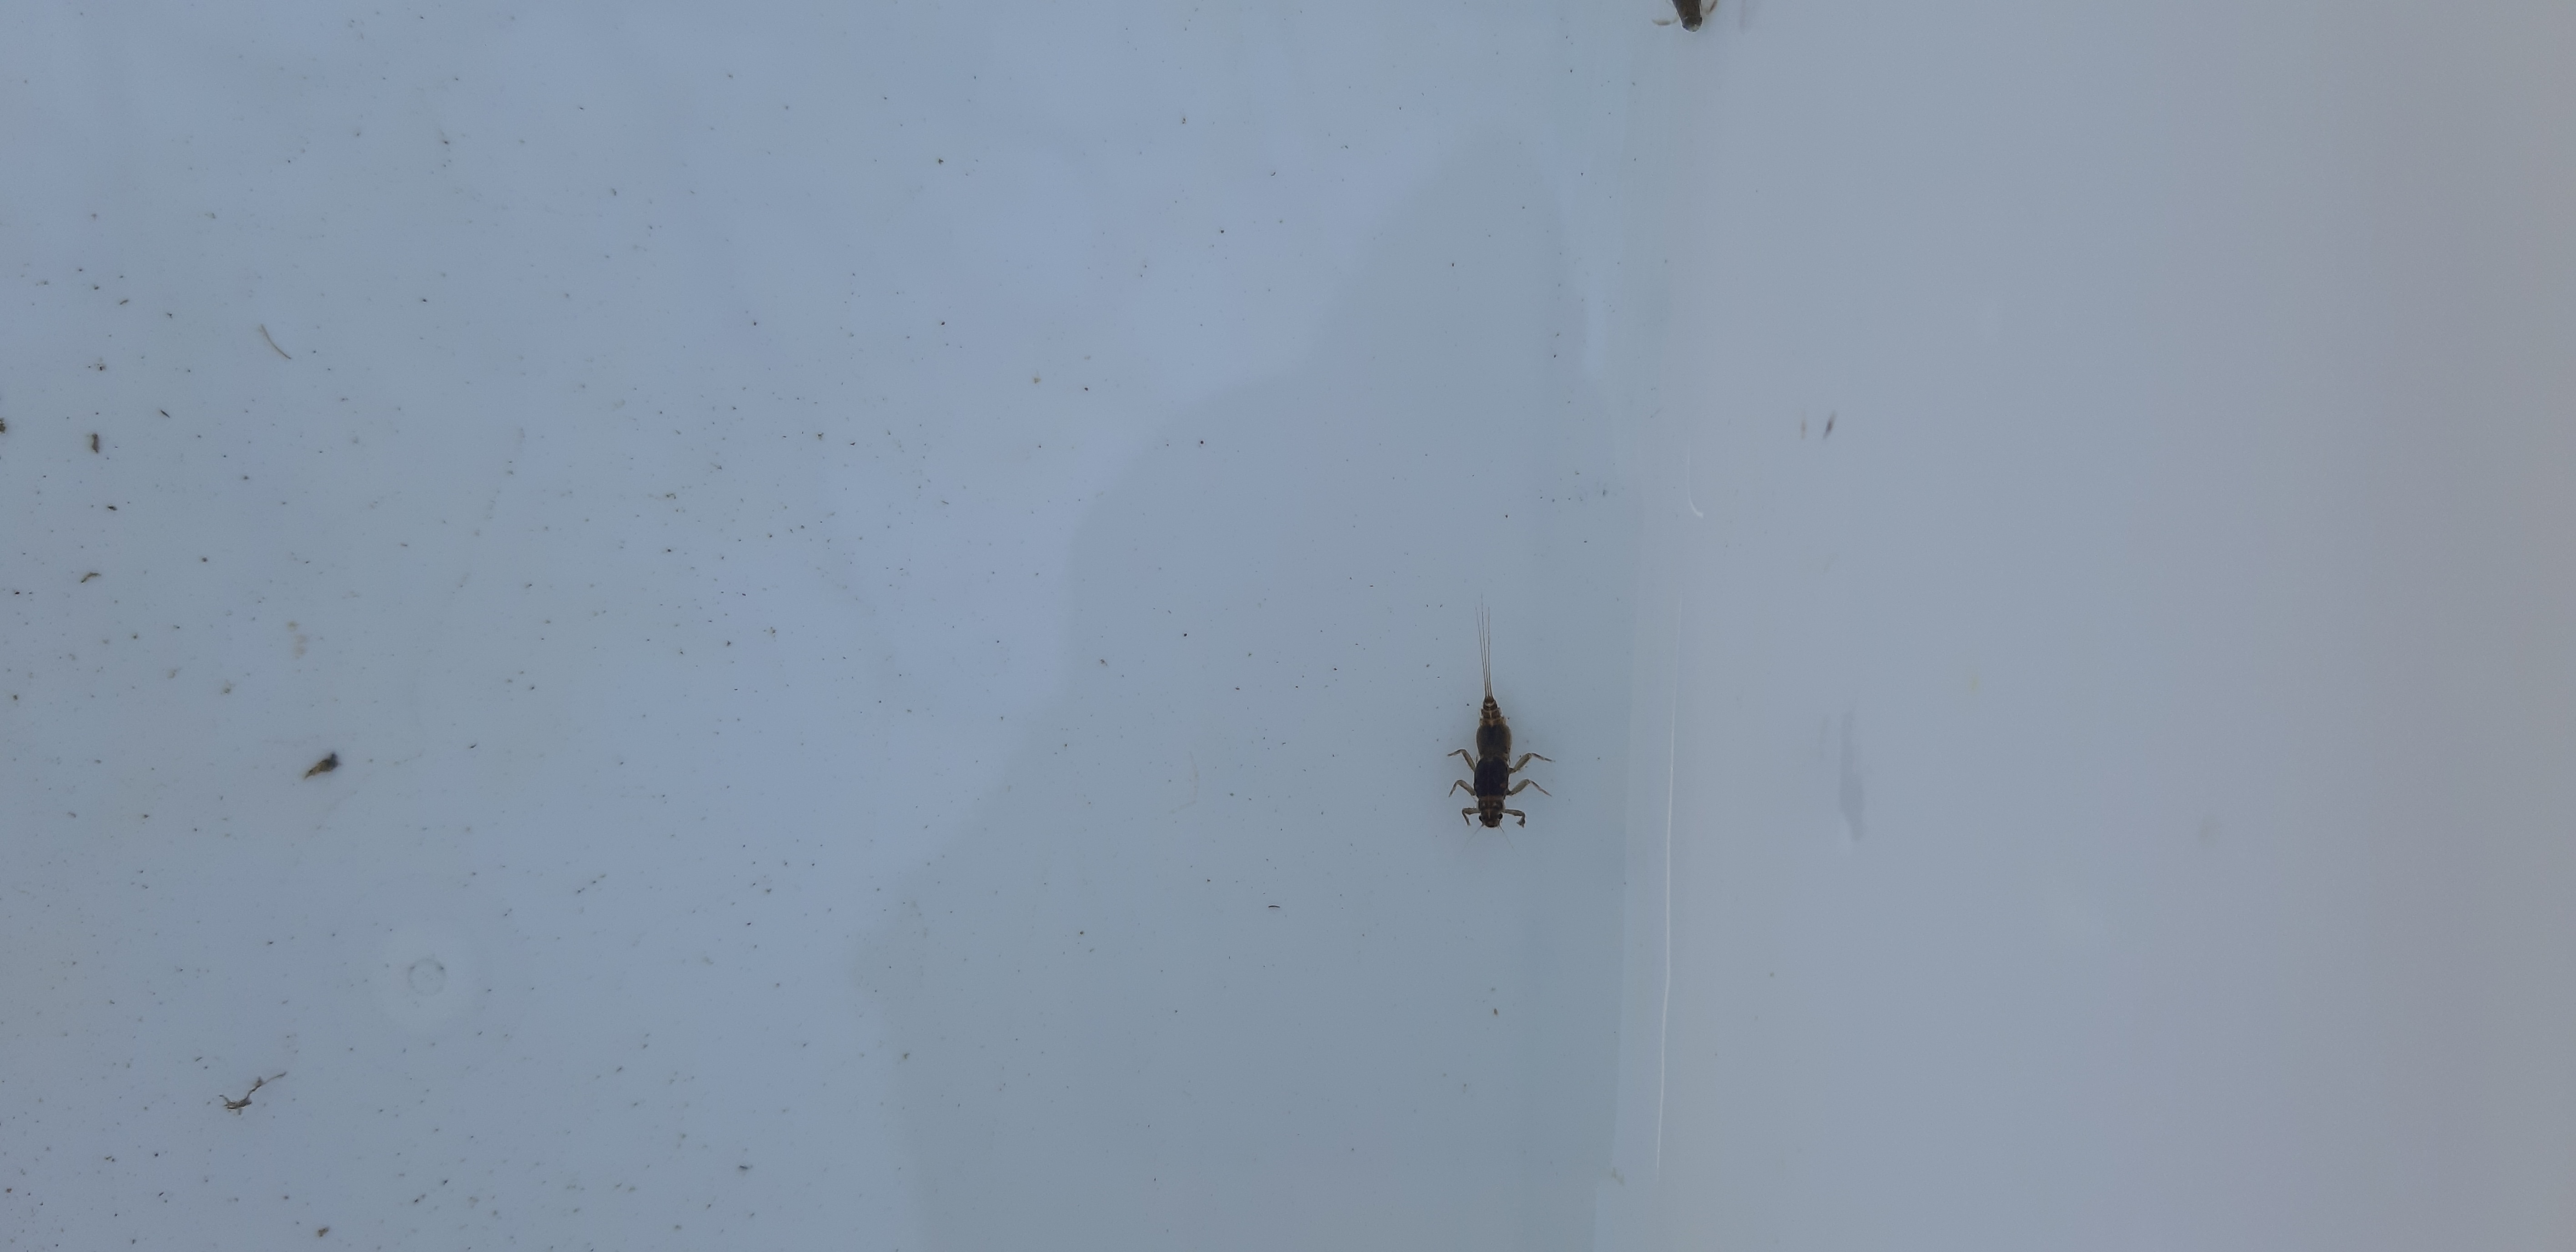
Macroinvertebrate group: other_mayflies